Vowel

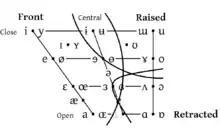
Front, raised and retracted are the three articulatory dimensions of vowel space. Open and close refer to the jaw, not the tongue.

The conception of the tongue moving in two directions, high–low and front–back, is not supported by articulatory evidence and does not clarify how articulation affects vowel quality. Vowels may instead be characterized by the three directions of movement of the tongue from its neutral position: front (forward), raised (upward and back), and retracted (downward and back). Front vowels ( and, to a lesser extent , etc.), can be secondarily qualified as close or open, as in the traditional conception, but this refers to jaw rather than tongue position. In addition, rather than there being a unitary category of back vowels, the regrouping posits raised vowels, where the body of the tongue approaches the velum (], etc.), and retracted vowels, where the root of the tongue approaches the pharynx (etc.):